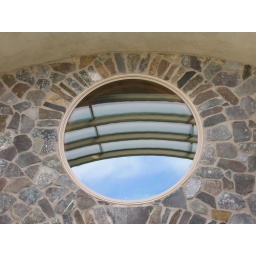
Window above the door at Terra Blanca Winery. Reflected is the trellis attached to the roof overhang.